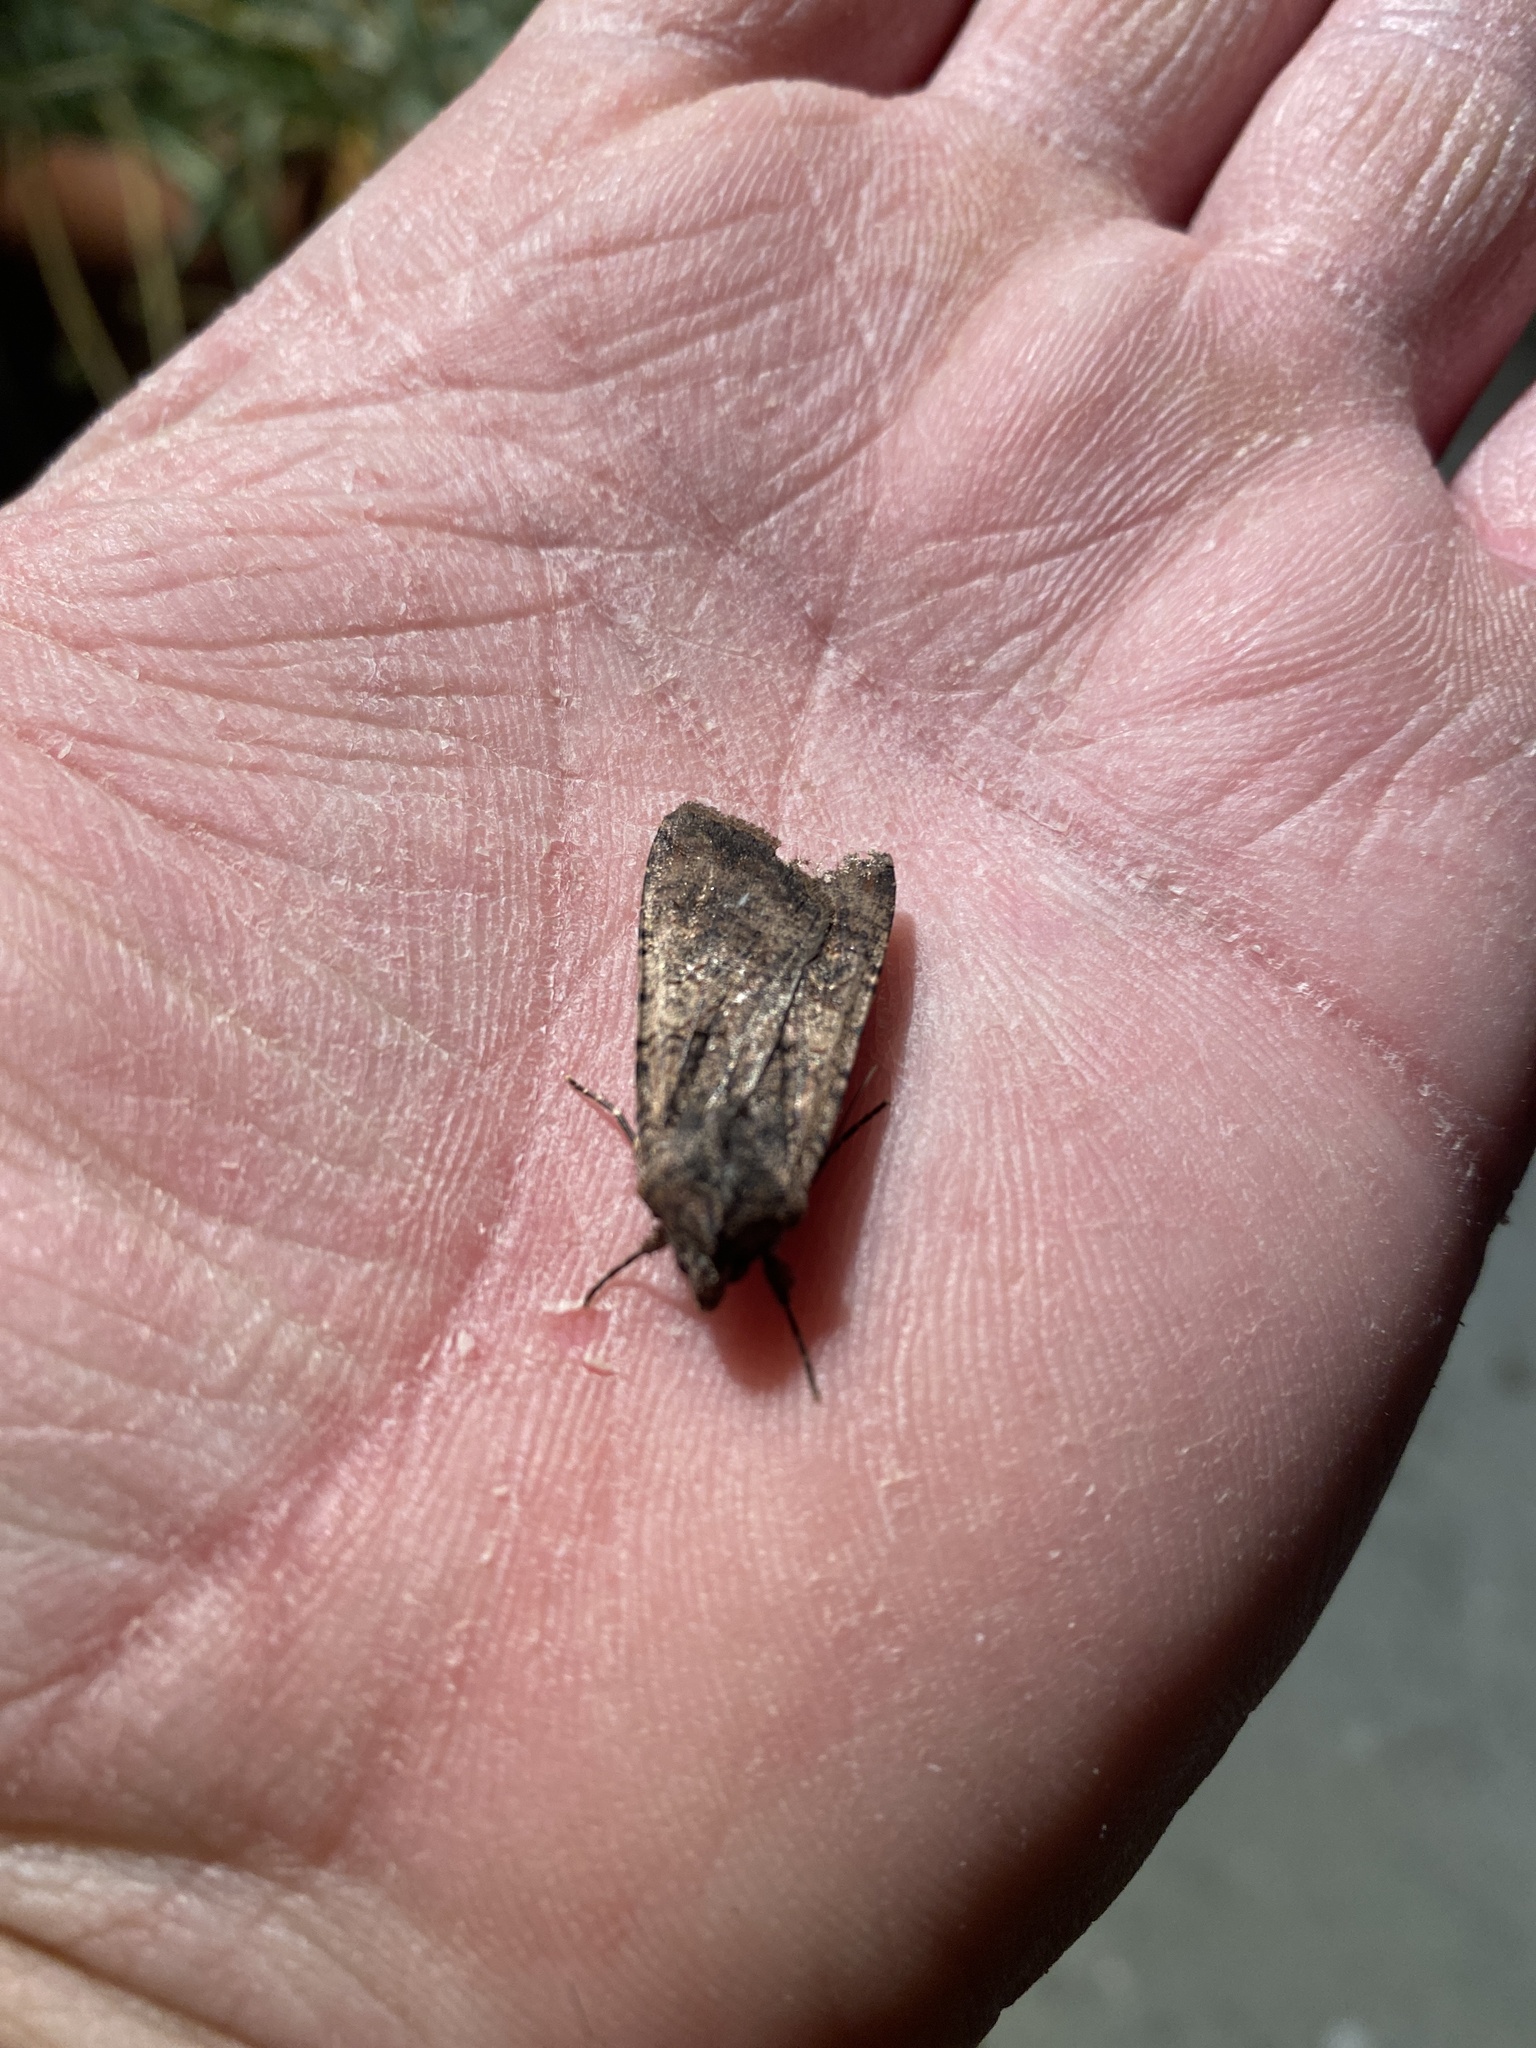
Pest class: cutworms